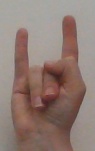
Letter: la